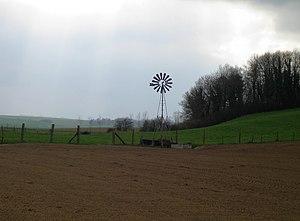
Wiry-au-Mont est une commune française située dans le département de la Somme, en région Hauts-de-France.